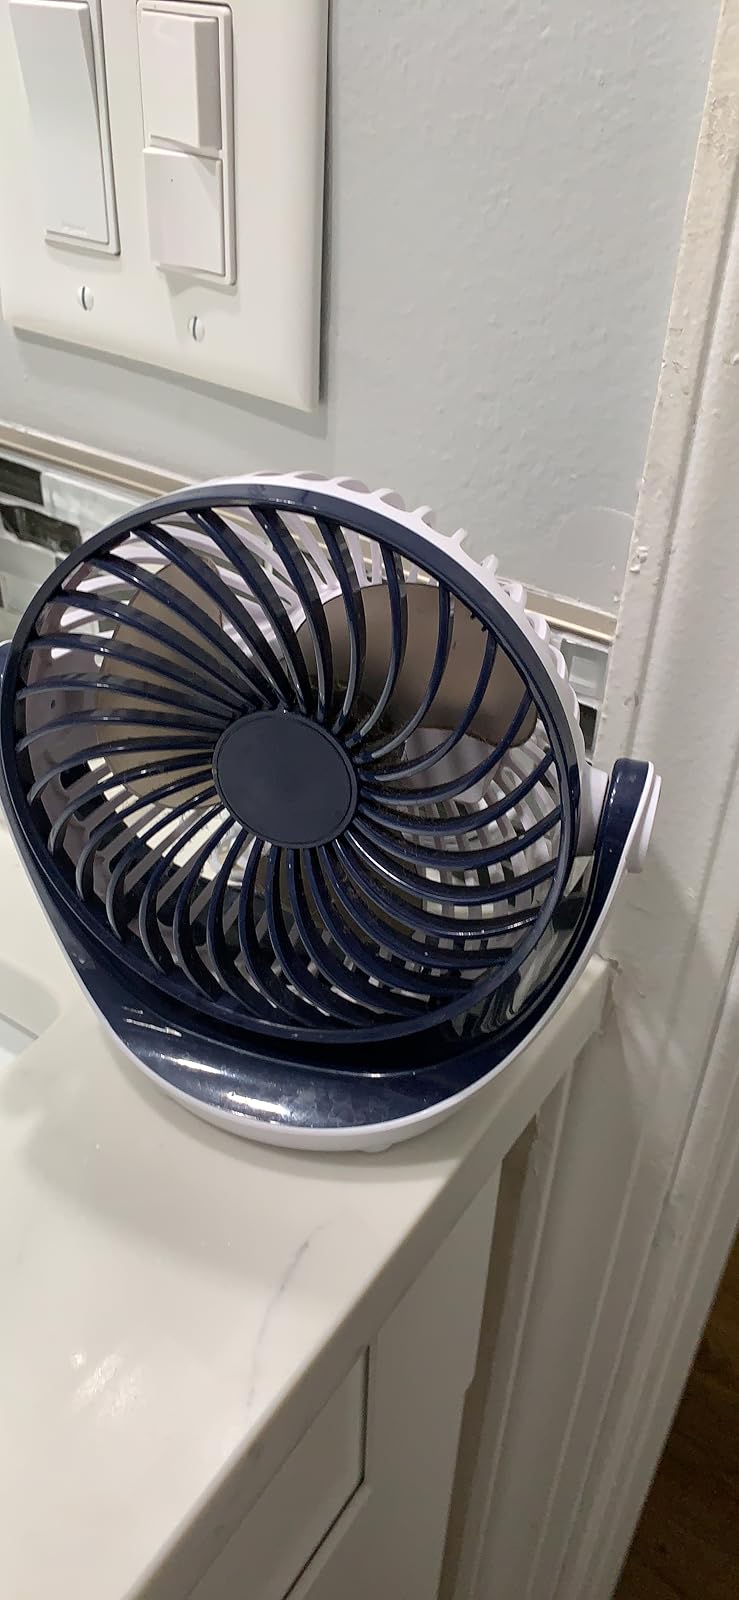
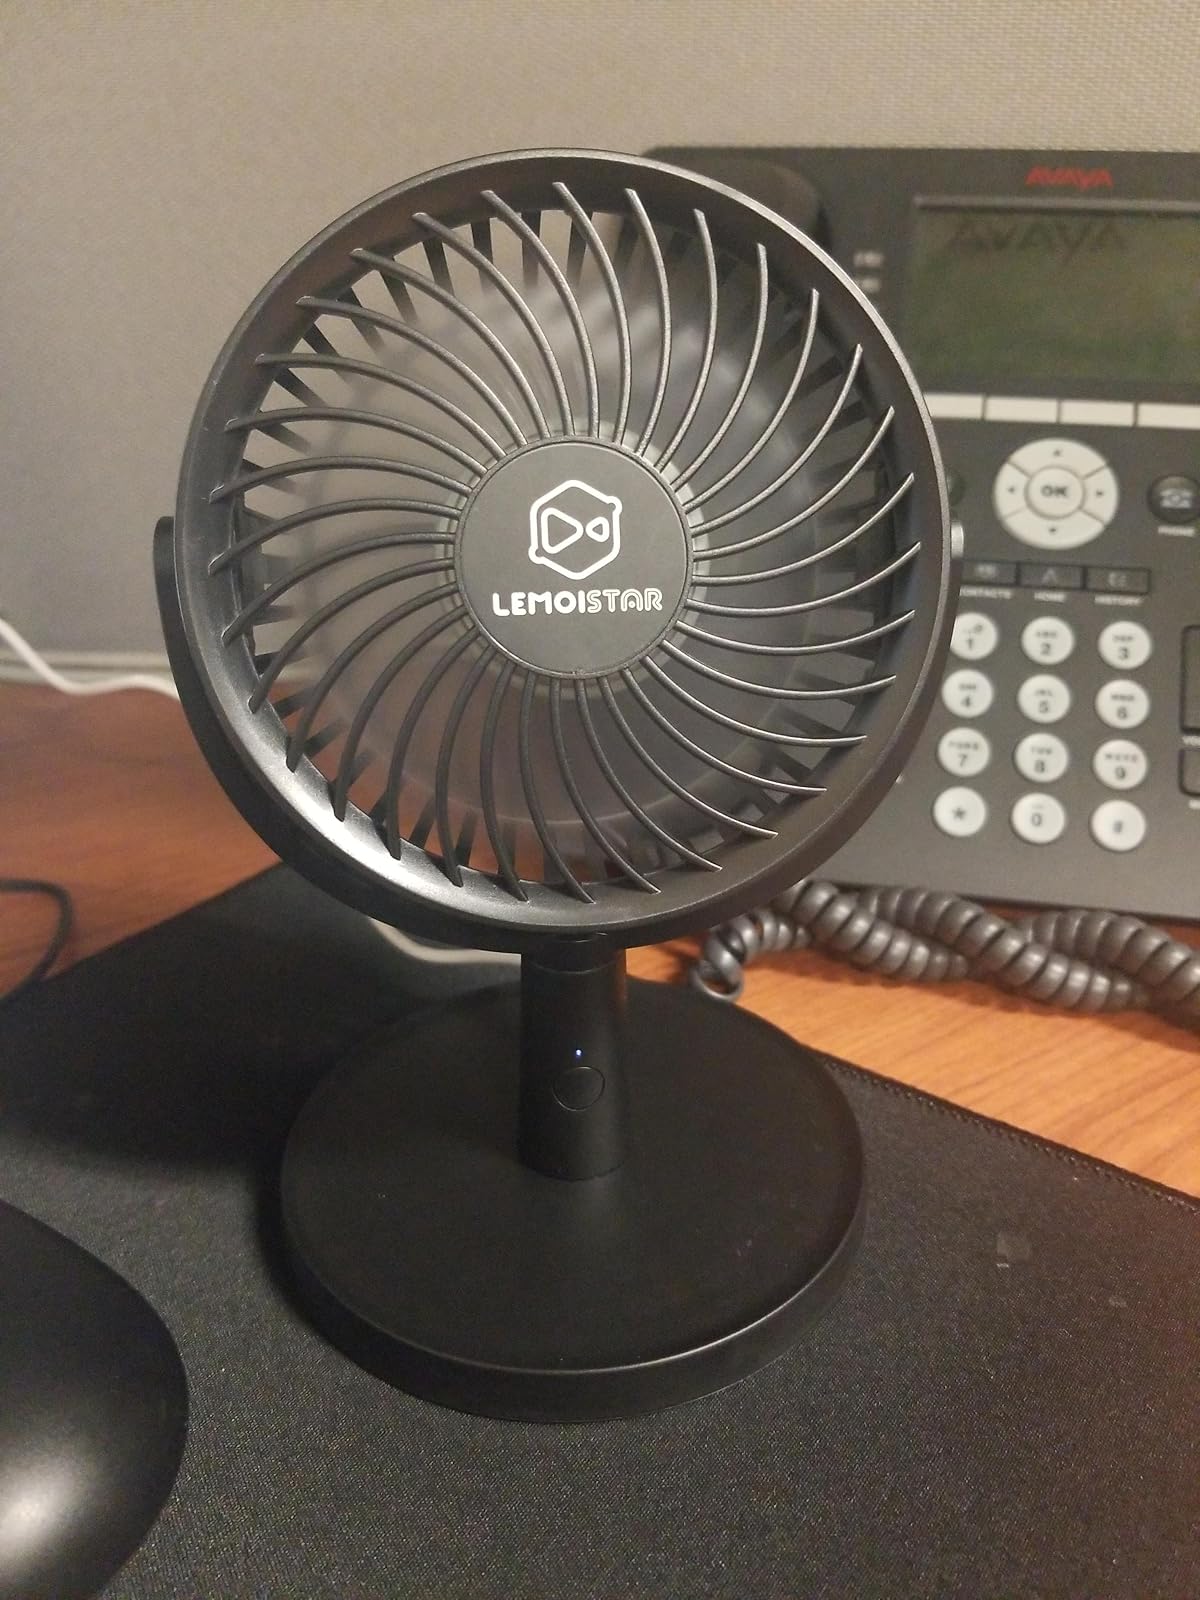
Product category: fan
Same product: no